University District (Columbus, Ohio)

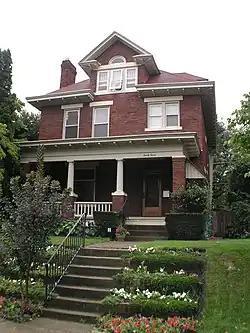
Northwood Park has many homes with rich histories

The University District comprises many diverse neighborhoods, each with its own unique housing stock and cultural identity. There are a variety of pleasant residential neighborhoods, several historic districts as well as the off-campus core student neighborhood.